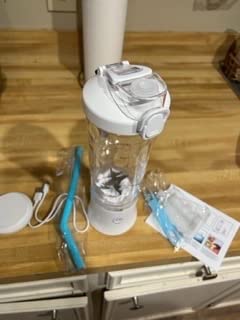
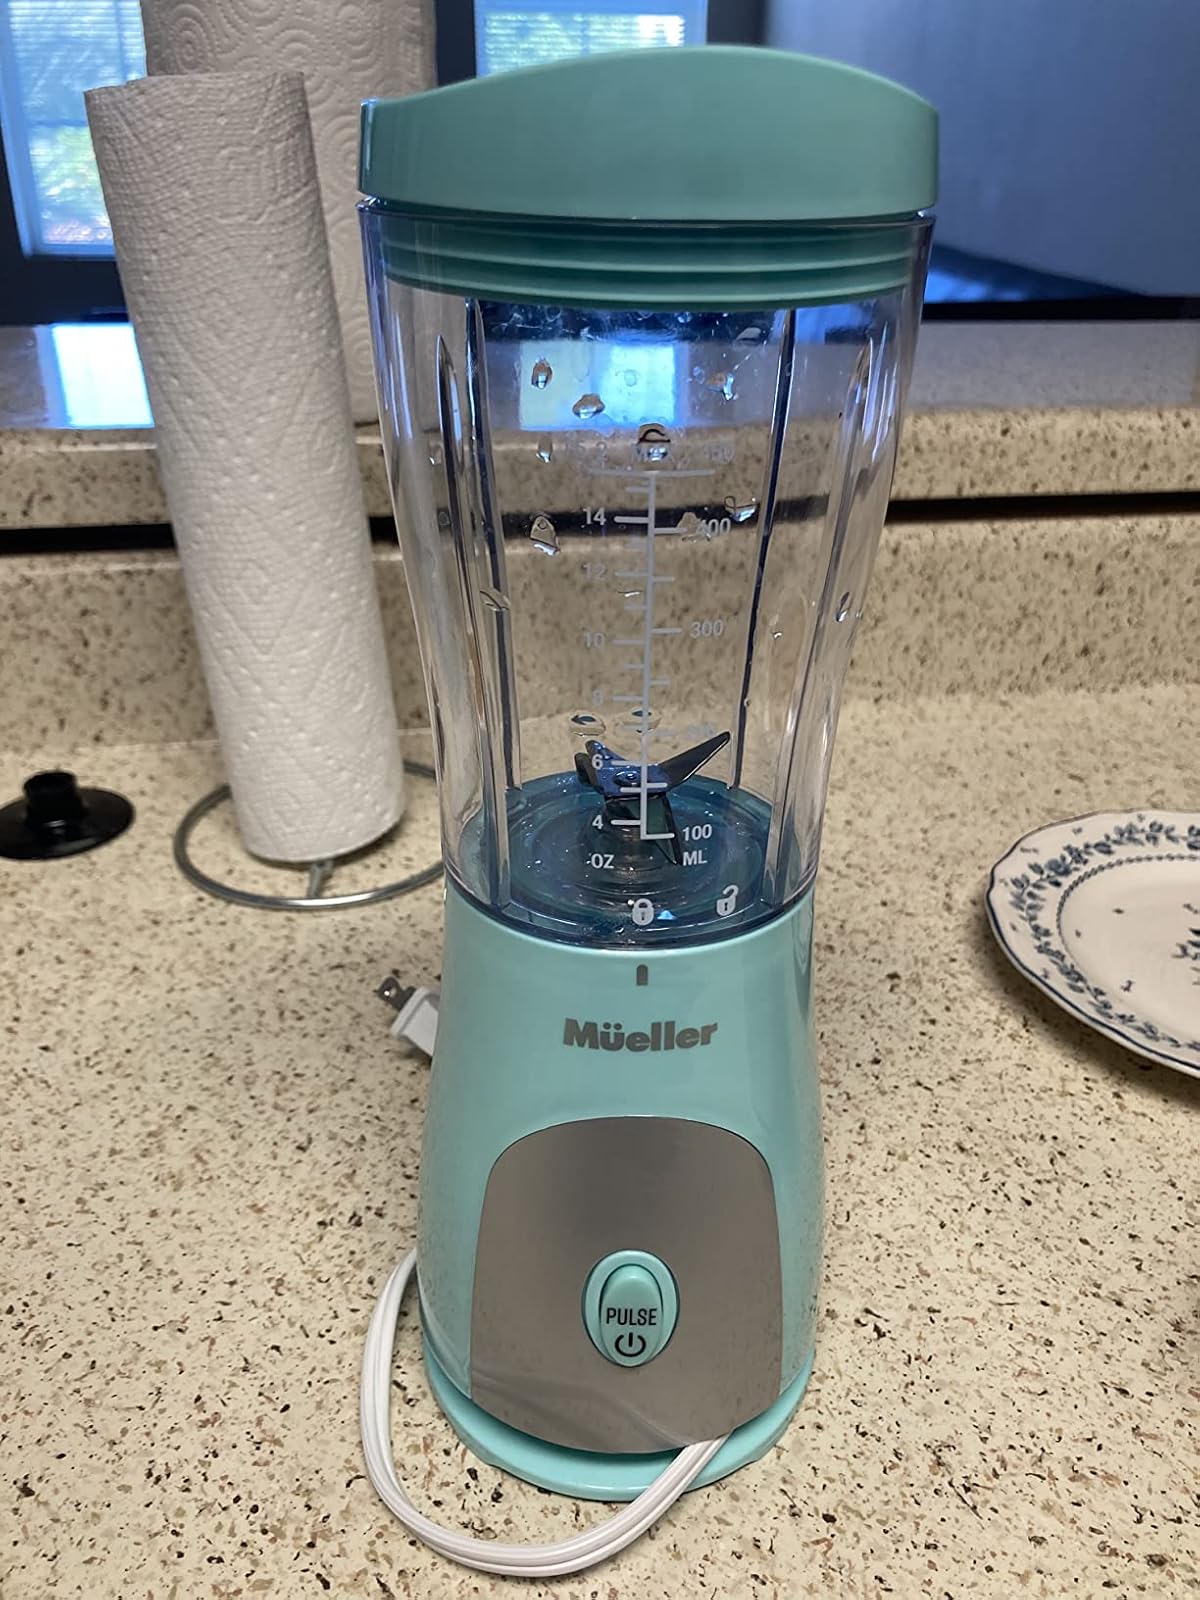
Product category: items_blender
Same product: no